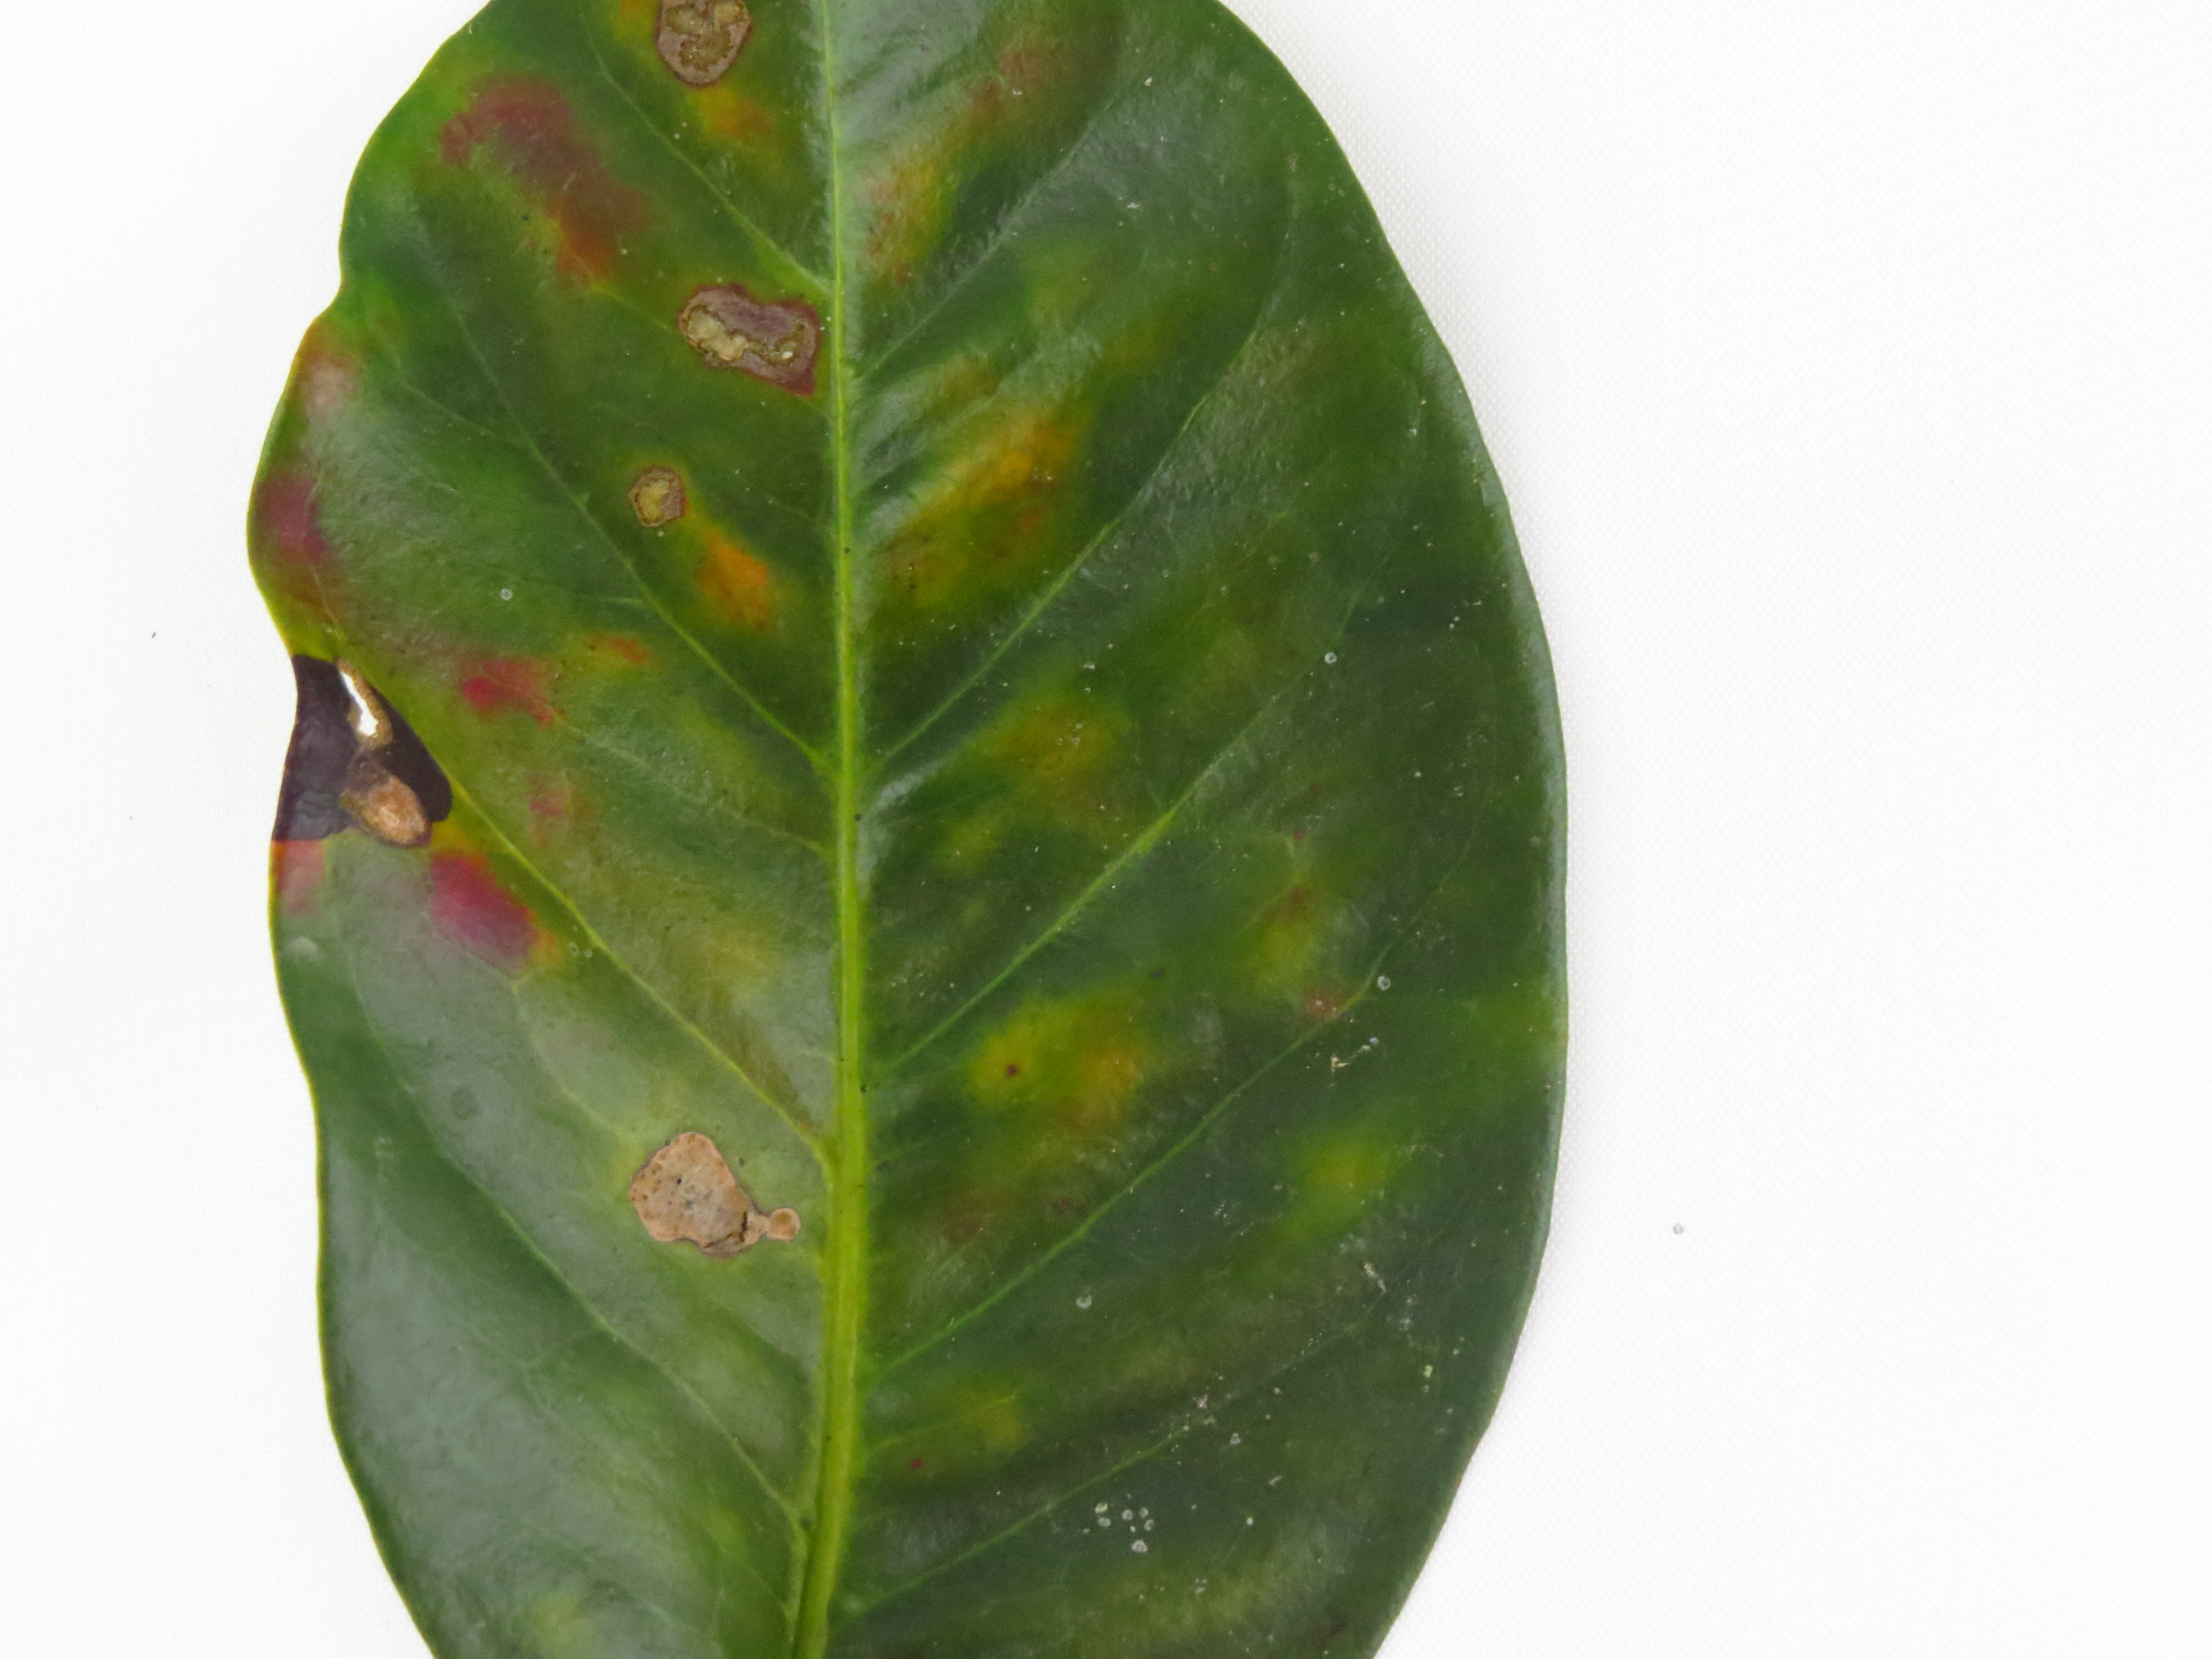
Label: phosphorus-P